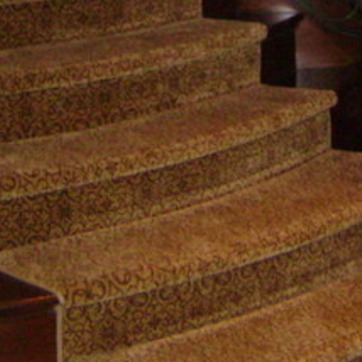
Material: carpet